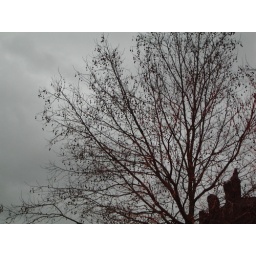
or so it would seem.   bare trees and chimney-pots against a dark grey sky.